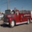
Label: truck